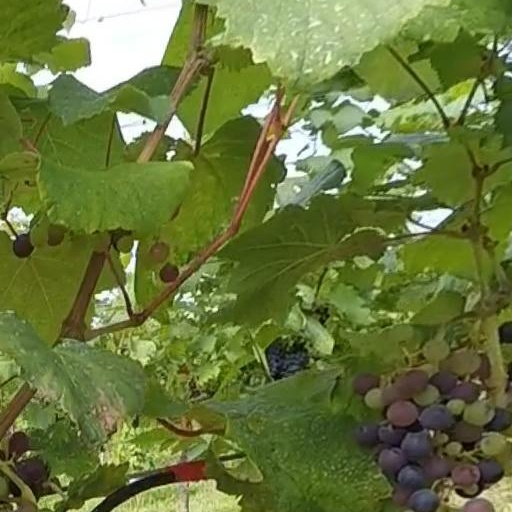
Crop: grape